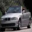
Label: automobile